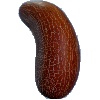
Label: Cucumber Ripe 1